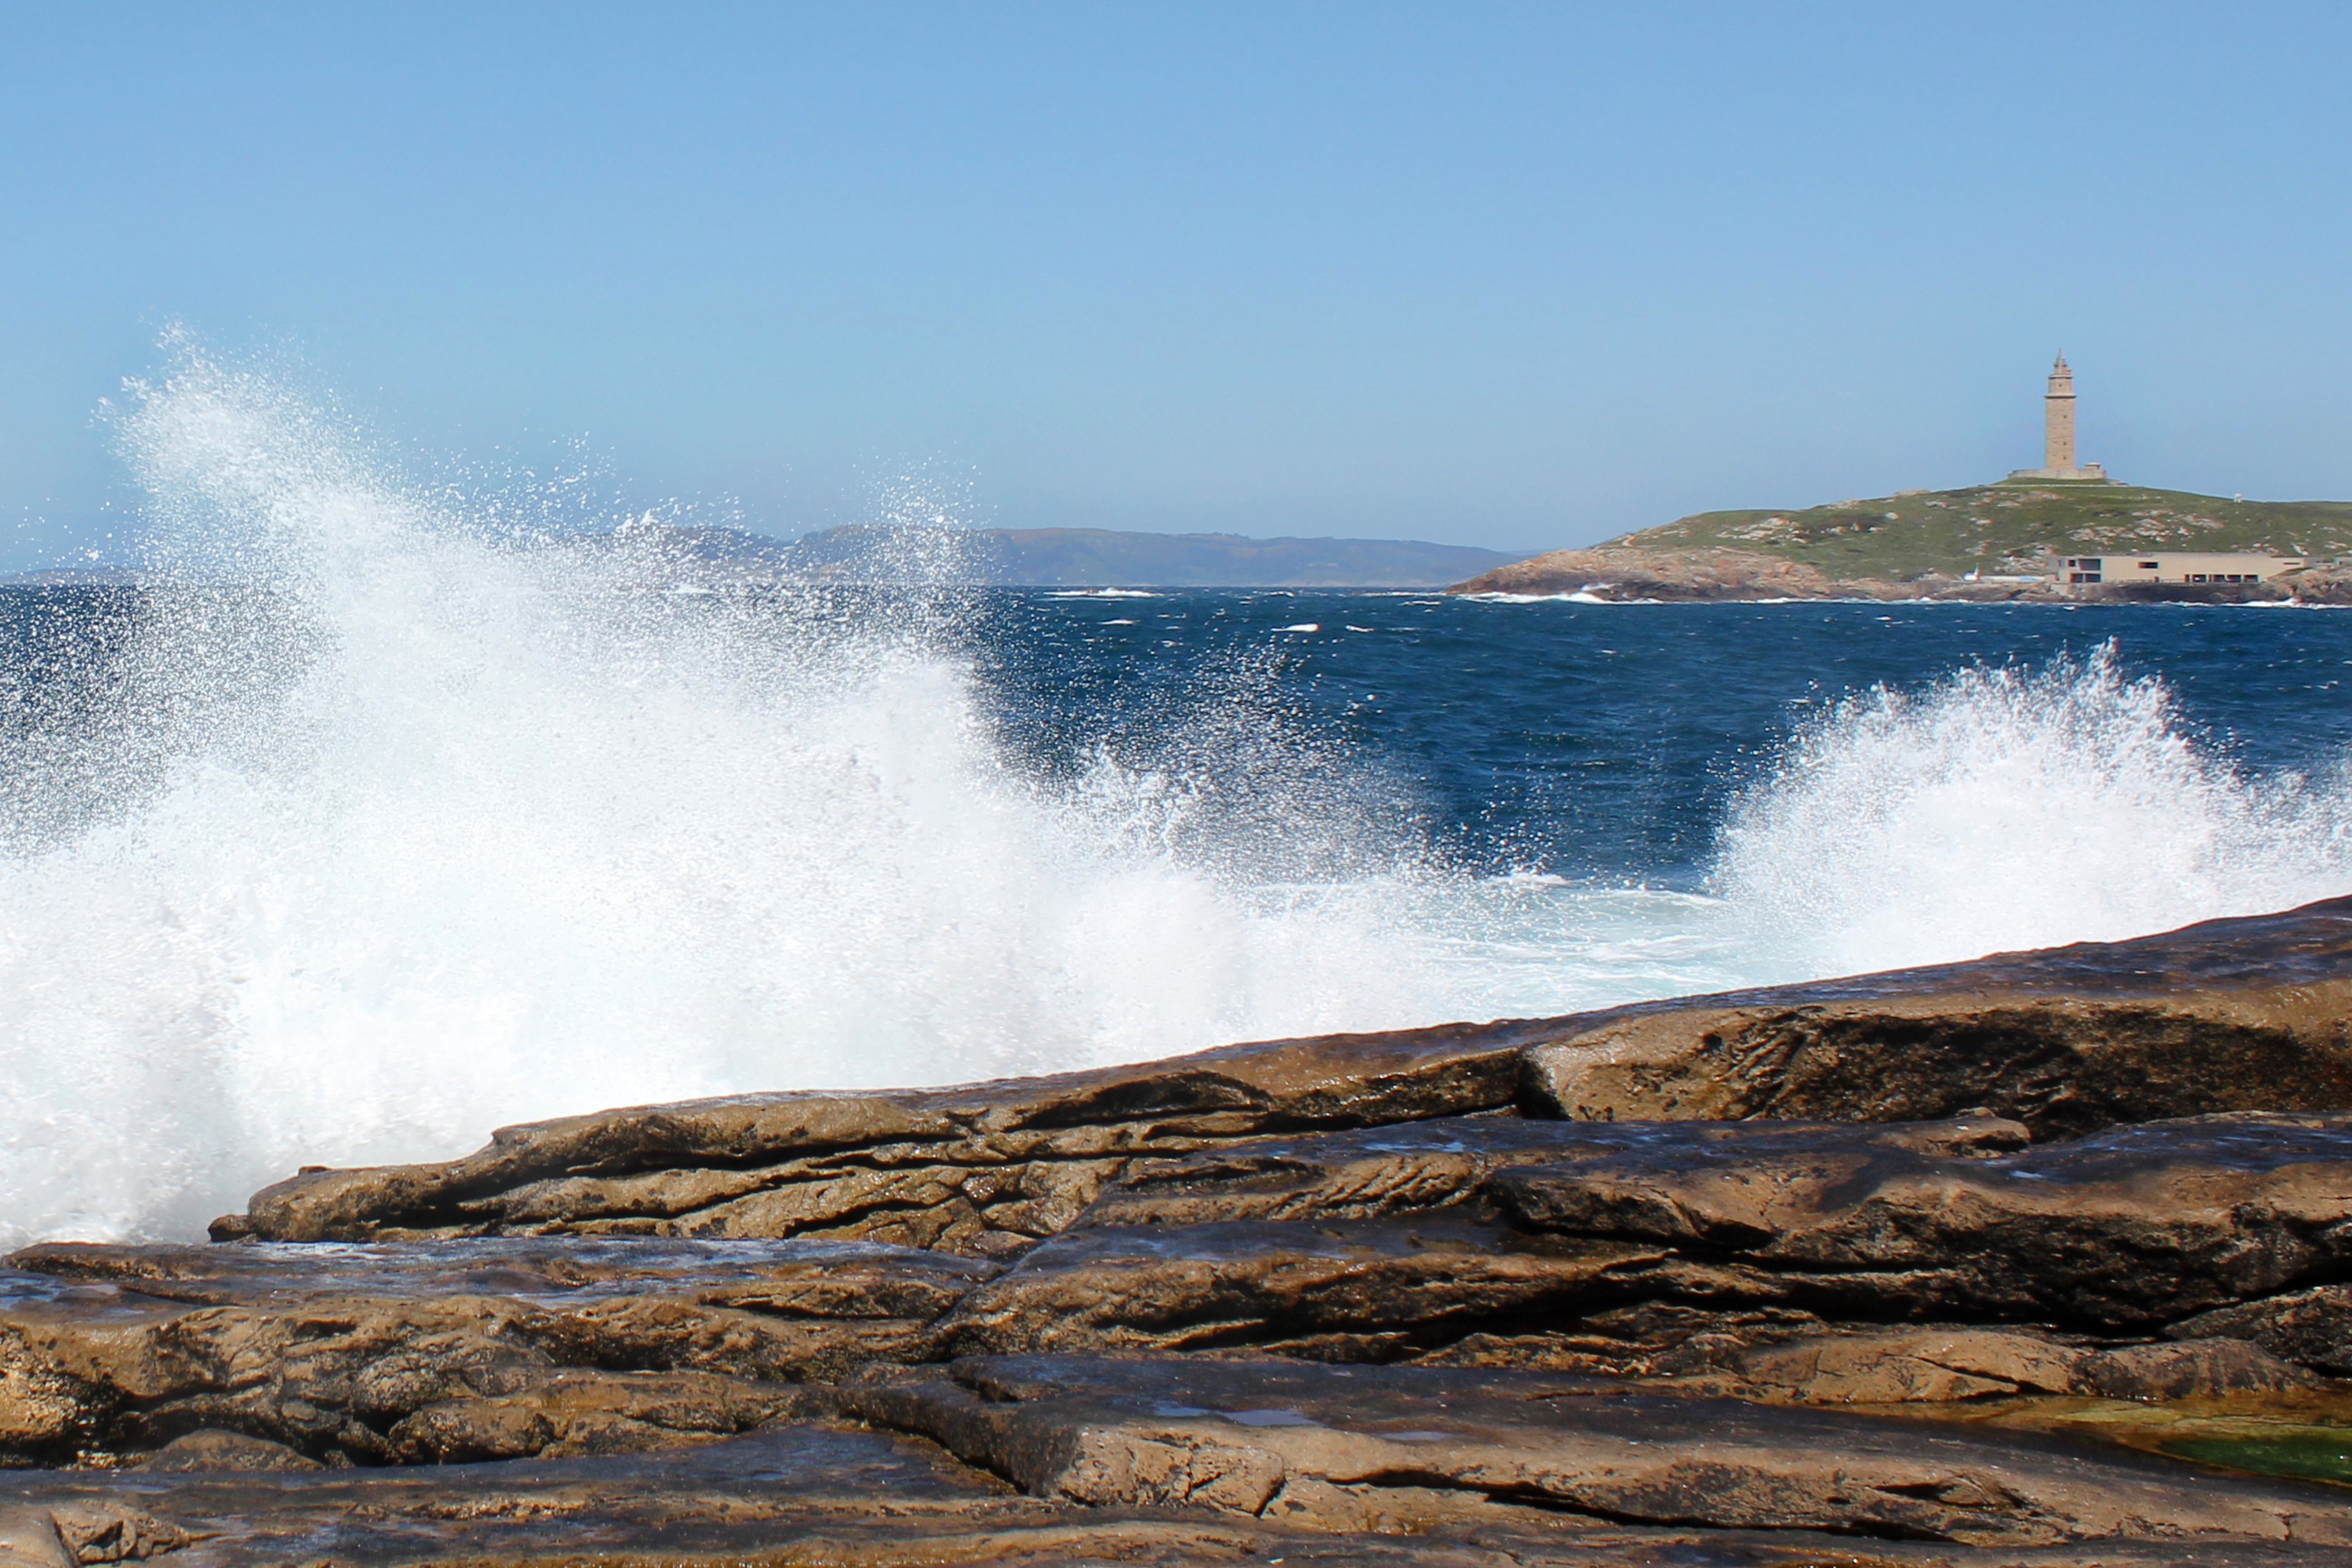
beach, sea, coast, water, rock, ocean, shore, wave, body of water, breakwater, cape, atmospheric phenomenon, wind wave